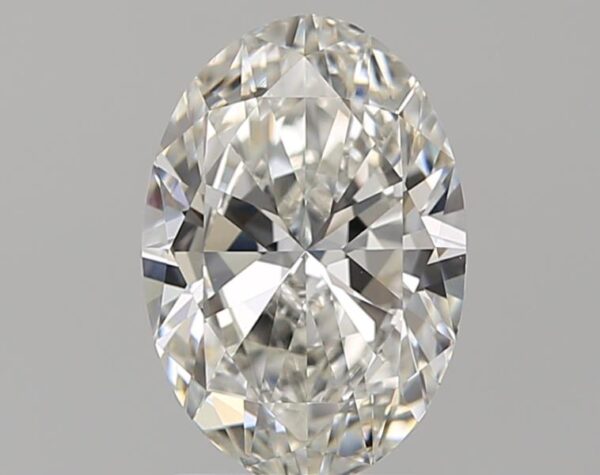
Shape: oval
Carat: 1.5
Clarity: VS1
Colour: G
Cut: EX
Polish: VG
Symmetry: VG
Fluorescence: ST
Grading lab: GIA
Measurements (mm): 9.25 x 6.38 x 3.83